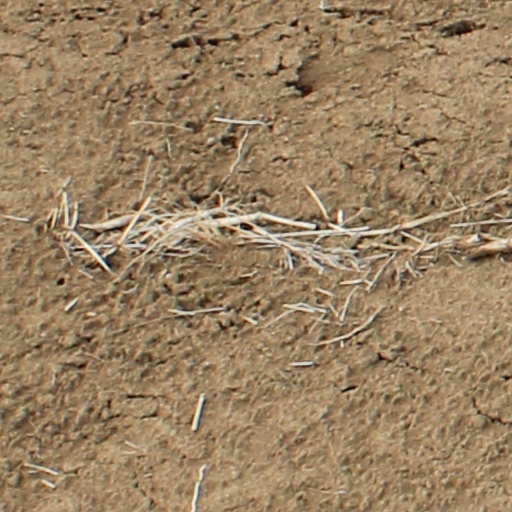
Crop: wheat